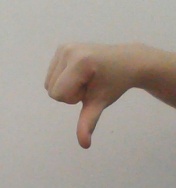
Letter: waw